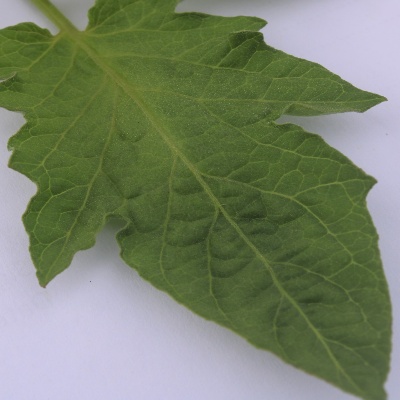
Crop: Tomato
Condition: healthy